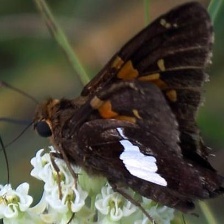
Species: SILVER SPOT SKIPPER